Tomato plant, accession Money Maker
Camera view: horizontal (90 deg, fisheye); turntable rotation: 300 degrees
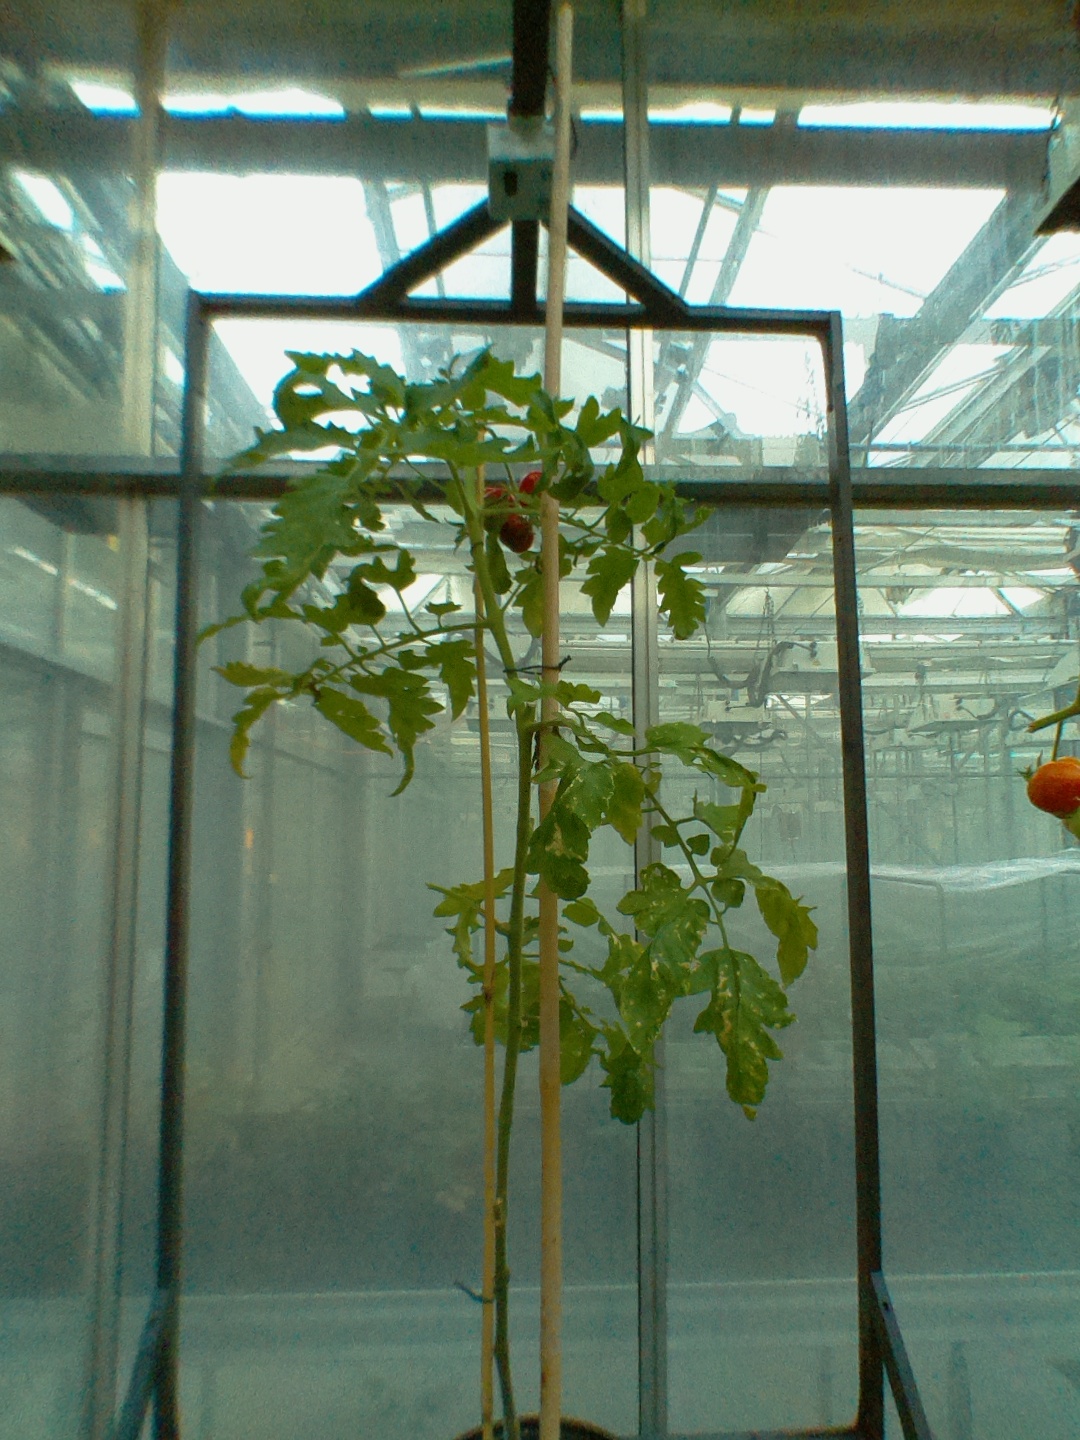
BBCH growth stage 89: 90%-100% of fruits show typical fully ripe color